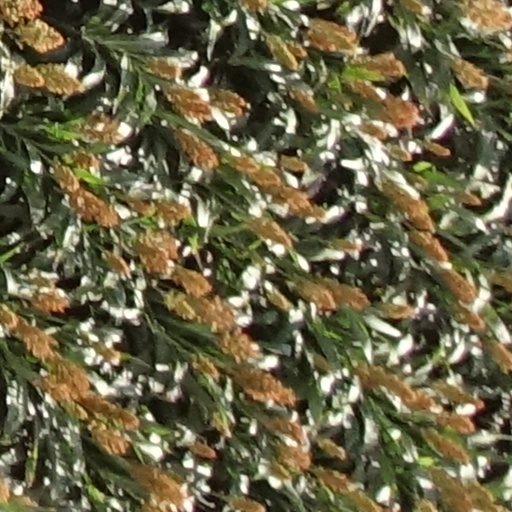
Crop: sorghum